Great Depression

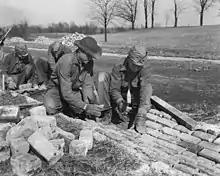
CCC workers constructing drainage culvert, 1933. Over 3 million unemployed young men were taken out of the cities and placed into 2,600+ work camps managed by the CCC.

The majority of countries set up relief programs and most underwent some sort of political upheaval, pushing them to the right. Many of the countries in Europe and Latin America, that were democracies, saw their democratic governments overthrown by some form of dictatorship or authoritarian rule, most famously in Germany in 1933. The Dominion of Newfoundland abandoned its autonomy within the British Empire, becoming the only region ever to voluntarily relinquish democracy. There, too, were severe impacts across the Middle East and North Africa, including economic decline which led to social unrest.